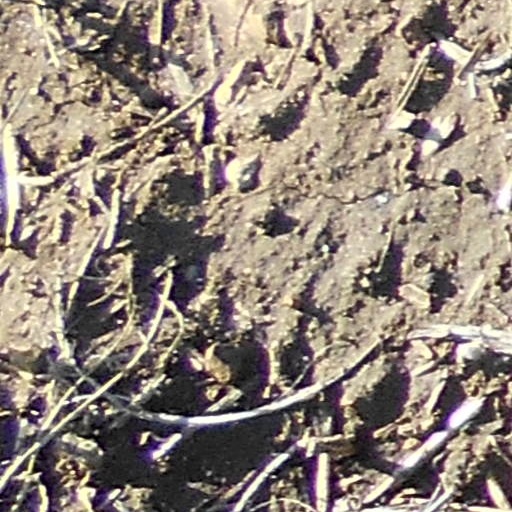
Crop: wheat